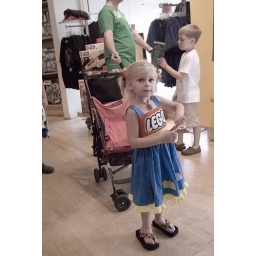
A little cute girl in Legoland,California